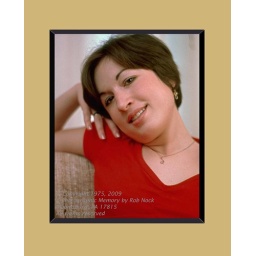
Carol in red dress